Henry E. and Ella M. (Knott) Nicolaus House

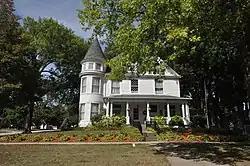

Henry E. and Ella M. (Knott) Nicolaus House, also known as the Samuel G. and Mary Kelley House and the Rebeckah Allgood Residence, is a historic building located in Wilton, Iowa, United States. The house was already on this property when Henry Nicholas bought it in 1896. Nicolaus was a prominent local businessman and civic leader who represented Muscatine County in the Iowa House of Representatives. He and his wife Ella had the Queen Anne elements added to the house in 1898. The house features a three-story corner tower, prominent front porch, two balconies, and a stained glass window on the main facade. It was listed on the National Register of Historic Places in 2017.